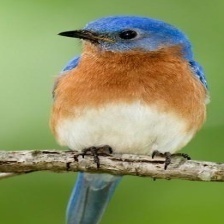
Species: EASTERN BLUEBIRD
Scientific name: SIALIA SIALIS